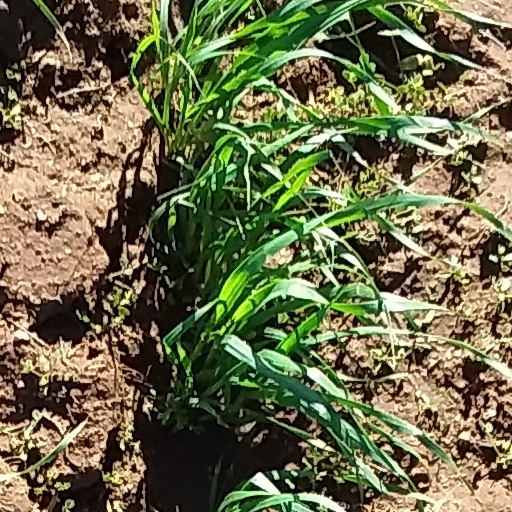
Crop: wheat